Magglio Ordóñez

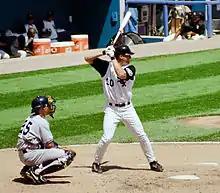
Ordóñez bats for the White Sox, 1999

Ordóñez spent the first eight years of his major league career playing with the Chicago White Sox. In the five seasons prior to 2004, Ordóñez hit at least .300 with 29 home runs and 99 RBI, and reached the 30-home run, 100-RBI plateau in four of those seasons. He also collected over 70 extra-base hits from 2001 to 2003, but a collision with second baseman Willie Harris on Omar Vizquel's popup to right field during a May 19, 2004, game against the Cleveland Indians, cost him two trips to the disabled list and two surgeries on his left knee. He finished with .292, 9 home runs, and 37 RBI in 52 games. During the 2001 season when Ordóñez was teammates with Jose Canseco, Canseco claims he injected Ordóñez with steroids.